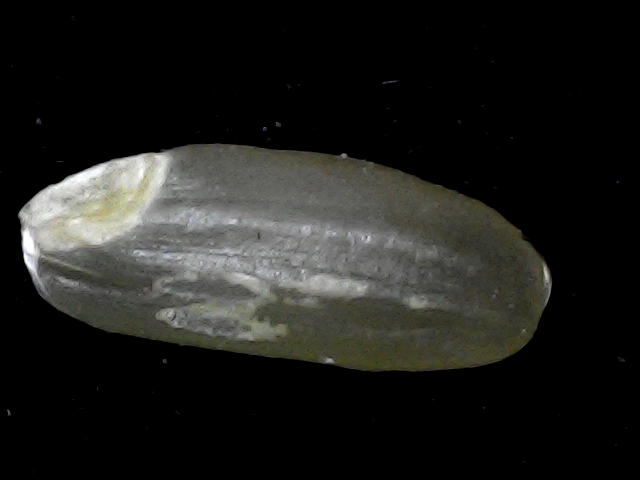
Rice variety: BR23